Michelle Stafford

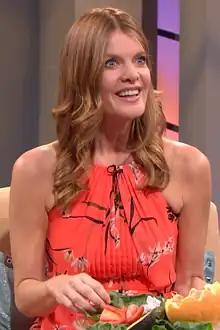
Stafford in 2022

Michelle Stafford (born September 14, 1965) is an American actress, screenwriter and producer. She currently plays Phyllis Summers on the CBS daytime soap opera "The Young and the Restless", for which she has won three Daytime Emmy Awards. In 2013, Stafford created and starred in her own comedy web series, "The Stafford Project". She also played Nina Reeves on the ABC daytime soap opera "General Hospital" from 2014-2019.